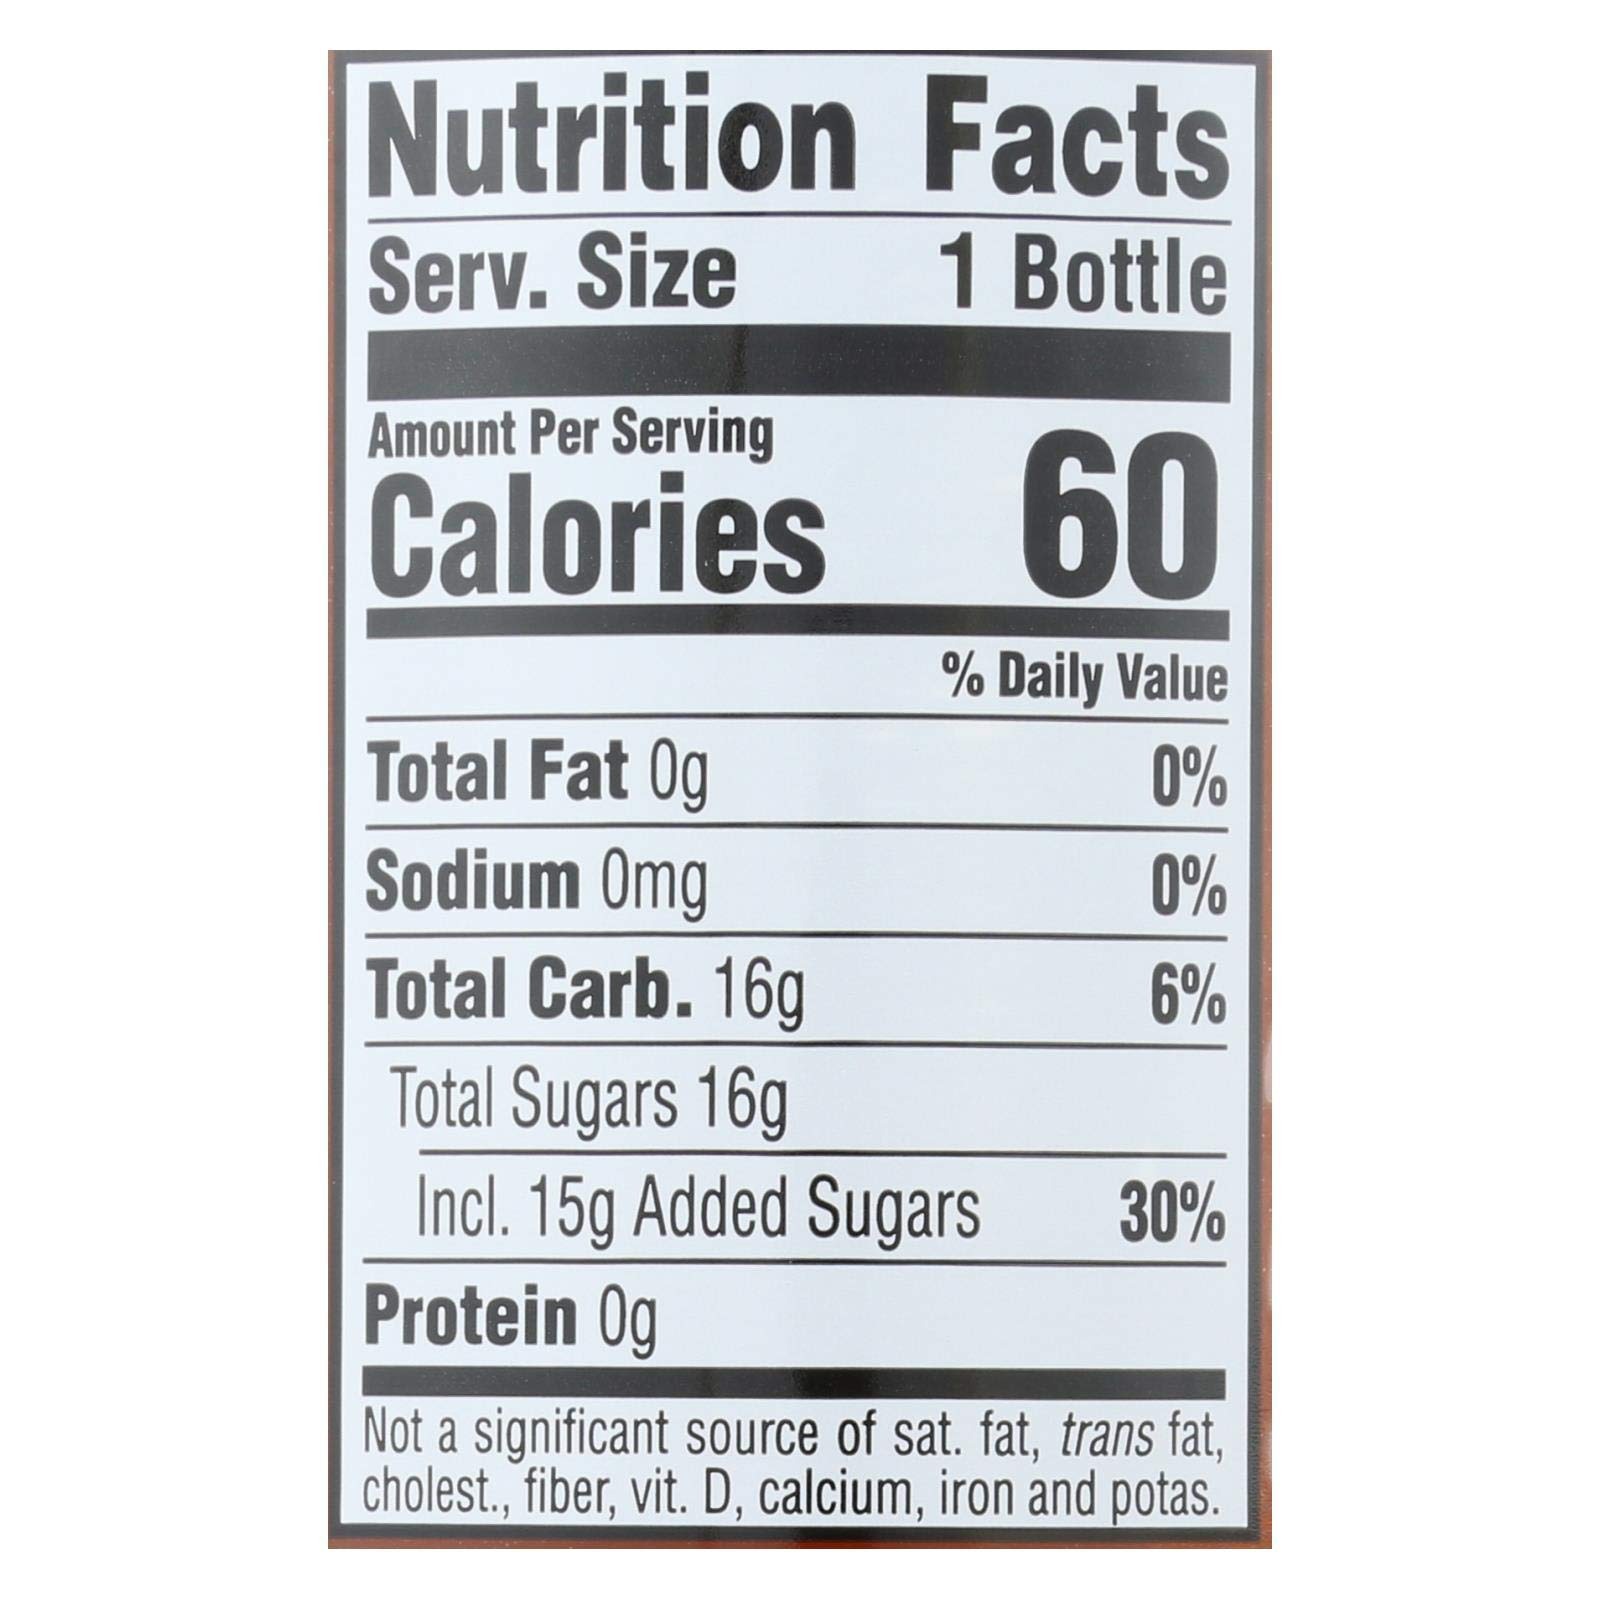
Item Name: Honest Tea Organic Just Black Unsweetened Tea Bottle ( 12x16 OZ)
Bullet Point 1: Flavorful but delicate
Bullet Point 2: Provides 85 calories per bottle
Bullet Point 3: 0% Trans fat
Product Description: Honest Tea 12X 16 Oz Organic Just Black Unsweetened Tea Bottle Label Readers (You Know Who You Are) Have Noticed That Other Manufacturers Disguise The Taste Of Their Teas With All Kinds Of Additives. With Just Black, You'Ll Taste Just The Highest-Quality Black Tea -- Unsweetened And Naturally Delicious. : (Note: This Product Description Is Informational Only. Always Check The Actual Product Label In Your Possession For The Most Accurate Ingredient Information Before Use. For Any Health Or Dietary Related Matter Always Consult Your Doctor Before Use.)
Value: 192.0
Unit: Fl Oz

Price: 1.75